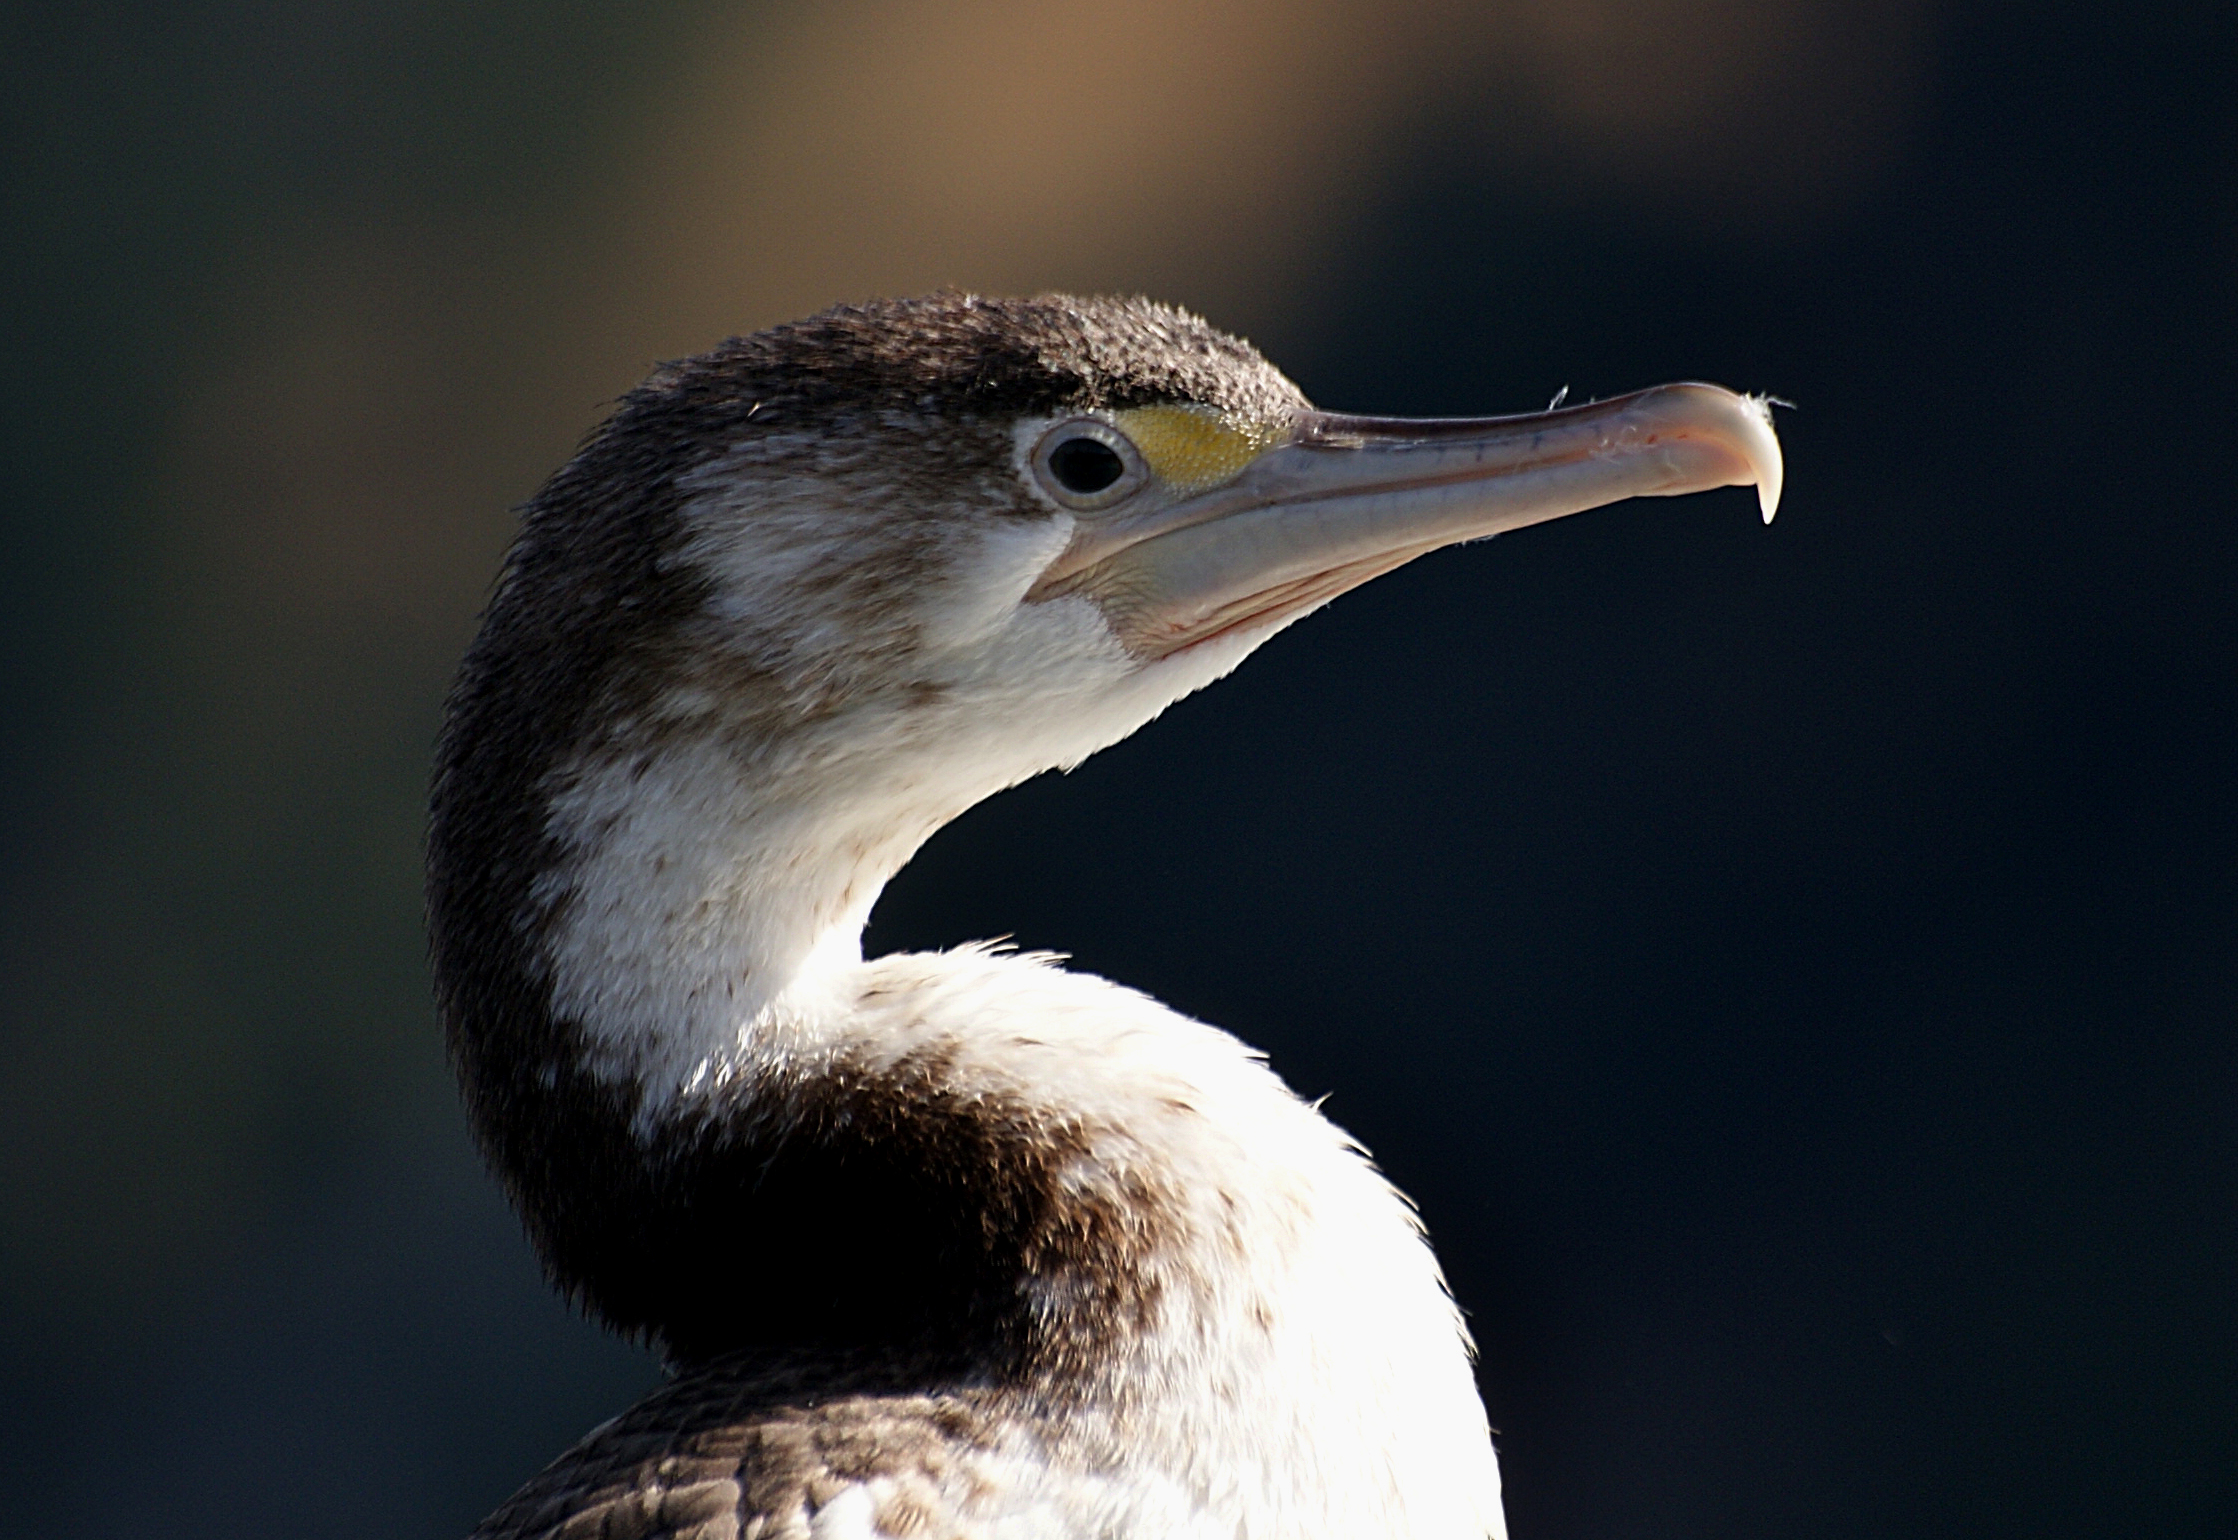
nature, bird, wing, wildlife, reflection, beak, fauna, close up, publicdomain, seabirds, vertebrate, cormorant, piedshag, shag, coastalbirds, shorebird